Smooth trunkfish

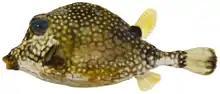

The smooth trunkfish is normally solitary but sometimes moves around in small groups. It uses its protuberant lips to expel a jet of water which disturbs the sandy seabed and reveals any shallowly buried benthic invertebrates. It feeds on small molluscs, polychaete worms, acorn worms, peanut worms, small crustaceans, sponges and tunicates.